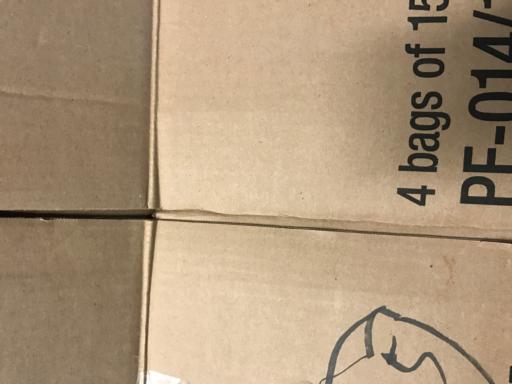
Waste category: cardboard